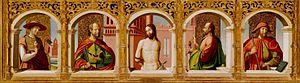
L’Art hispano-flamand est un mouvement artistique qui s'est développé en Espagne à partir du XVᵉ siècle sous l'influence d'artistes flamands, à une époque où les deux territoires étaient liés politiquement.